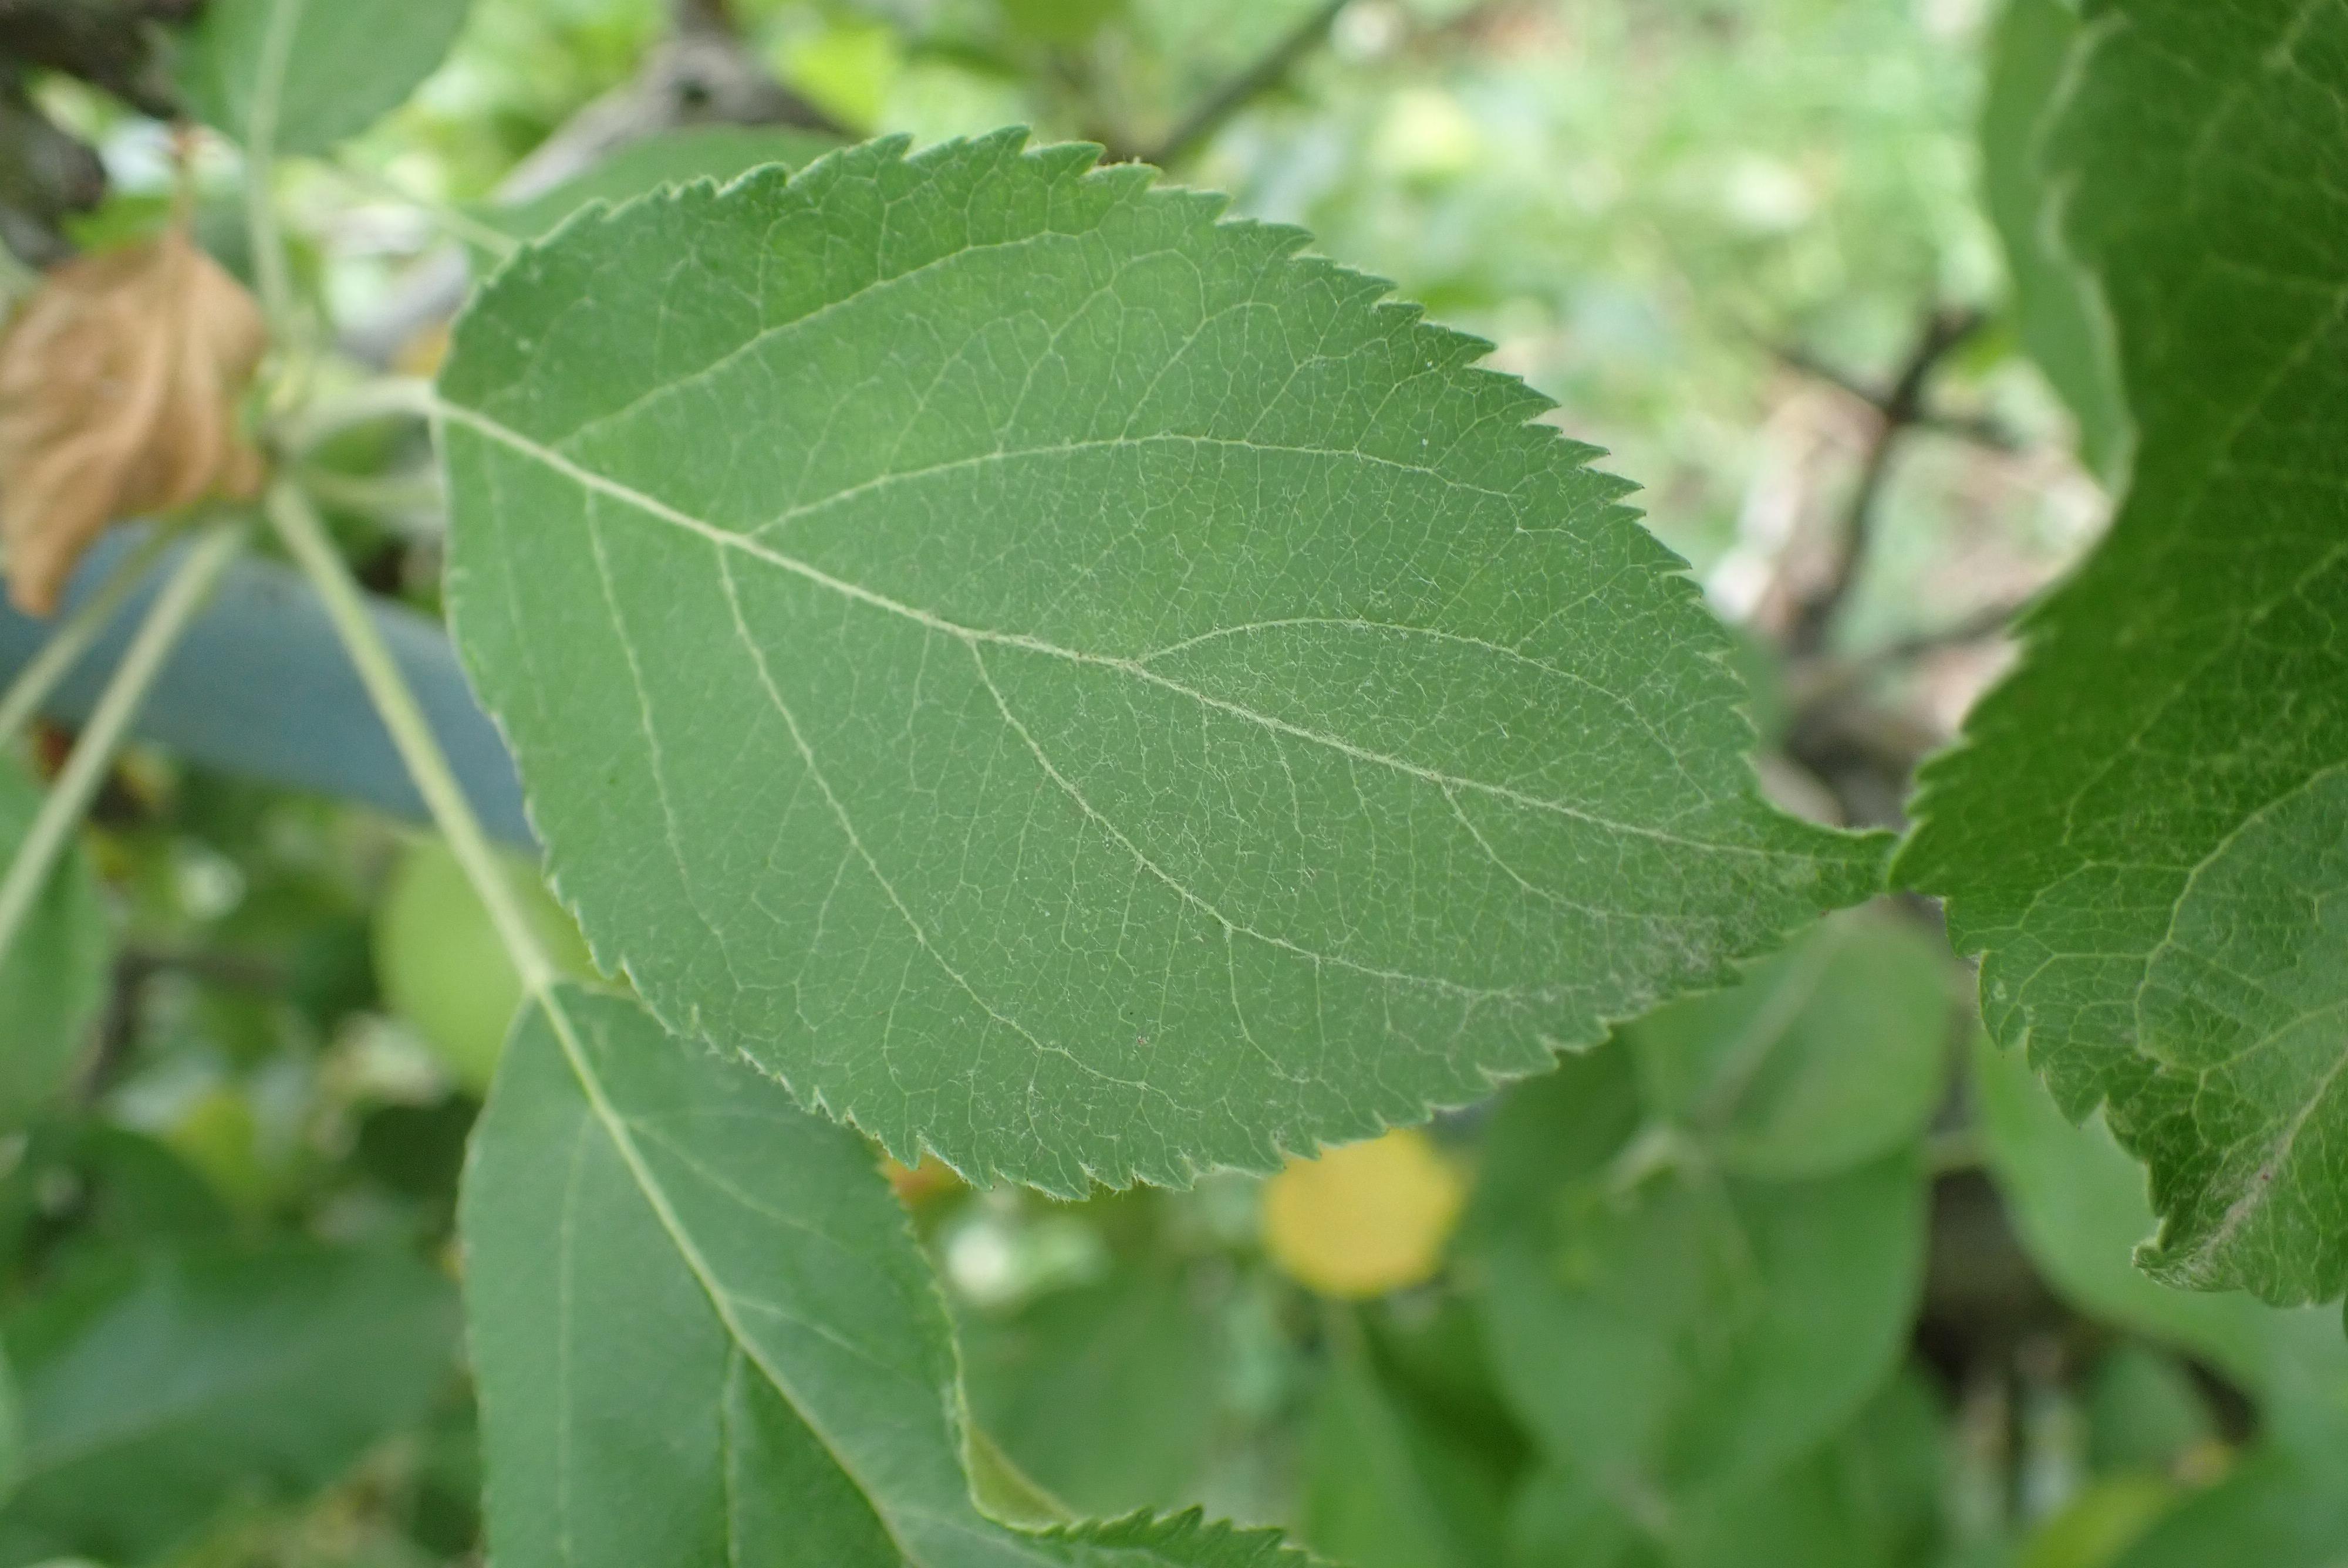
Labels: healthy